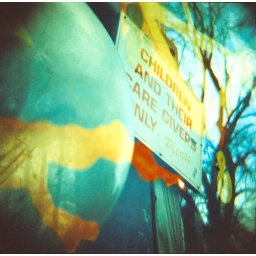
ducks don't live in trees